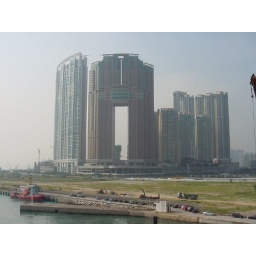
This huge building is composed of two towers joined at the center by a &amp;quot;club house&amp;quot;.